Sheffield Farms Stable

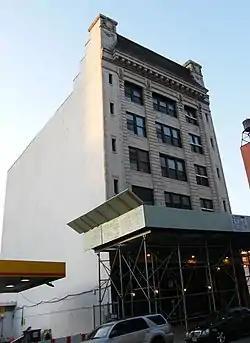
Sheffield Farms Stable, March 2009

Sheffield Farms Stable was a historic stable located in Manhattanville, Manhattan, New York. Designed by Frank A. Rooke, it was a six-story, light colored brick building with terracotta ornament. It was originally built in 1903 as a two-story stable building for the Sheffield Farms dairy, then expanded to its present size in 1909. It housed horses used for the delivery of pasteurized milk until July 1938. It was sold in 1942, after which it housed a real estate company, insurance company, and warehouse.